Spanish-style bullfighting

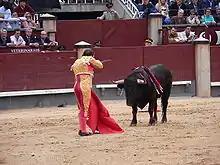
Matador in the , 2005.

The matadors place the around the bull. If the presidente decides that the bull is relatively weak or unwilling to fight, they may order the use of black banderillas, considered to be a poor reflection on the breeder.